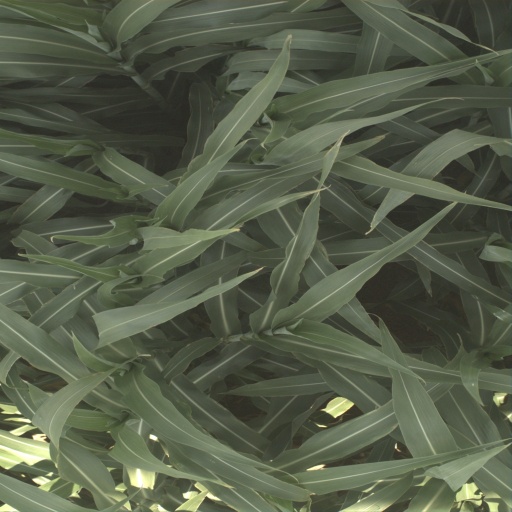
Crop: sorghum